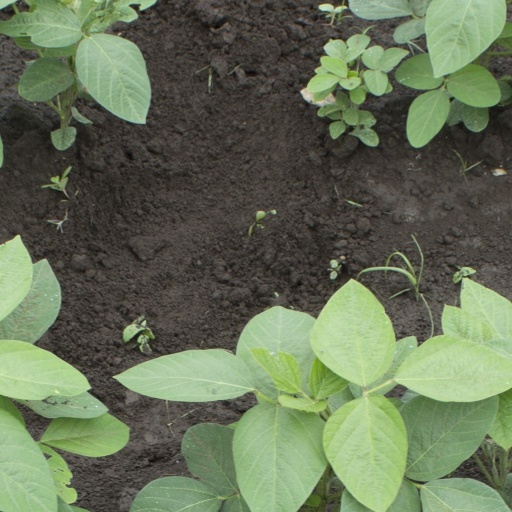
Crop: soybean